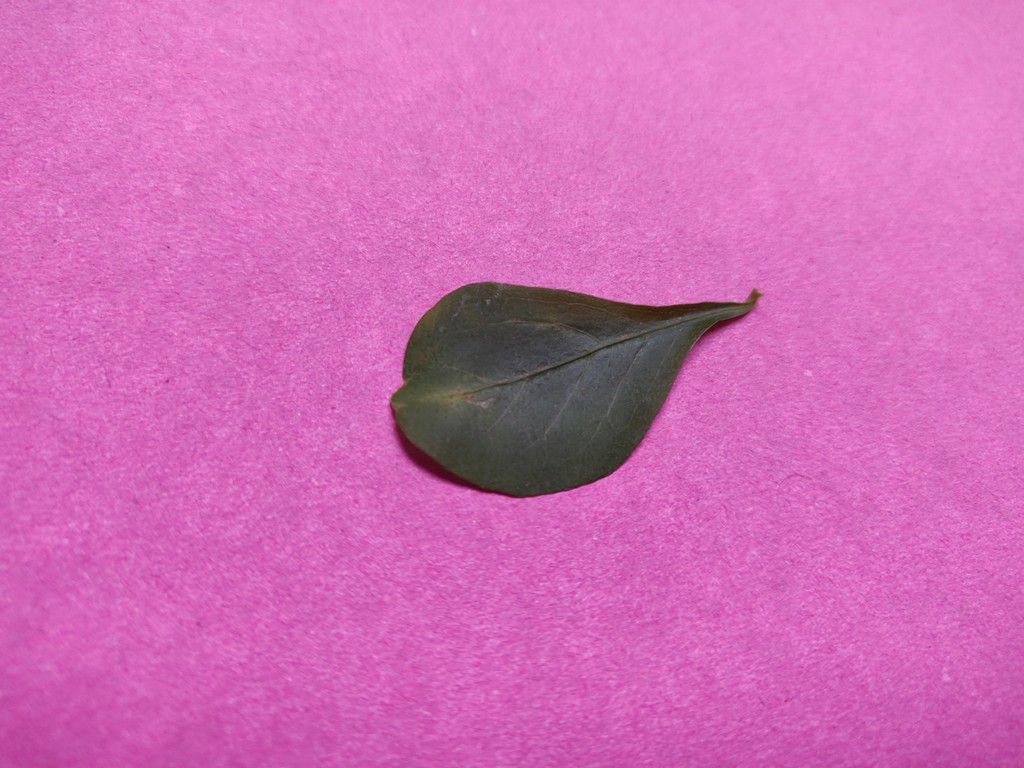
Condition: Unhealthy
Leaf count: single
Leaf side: front